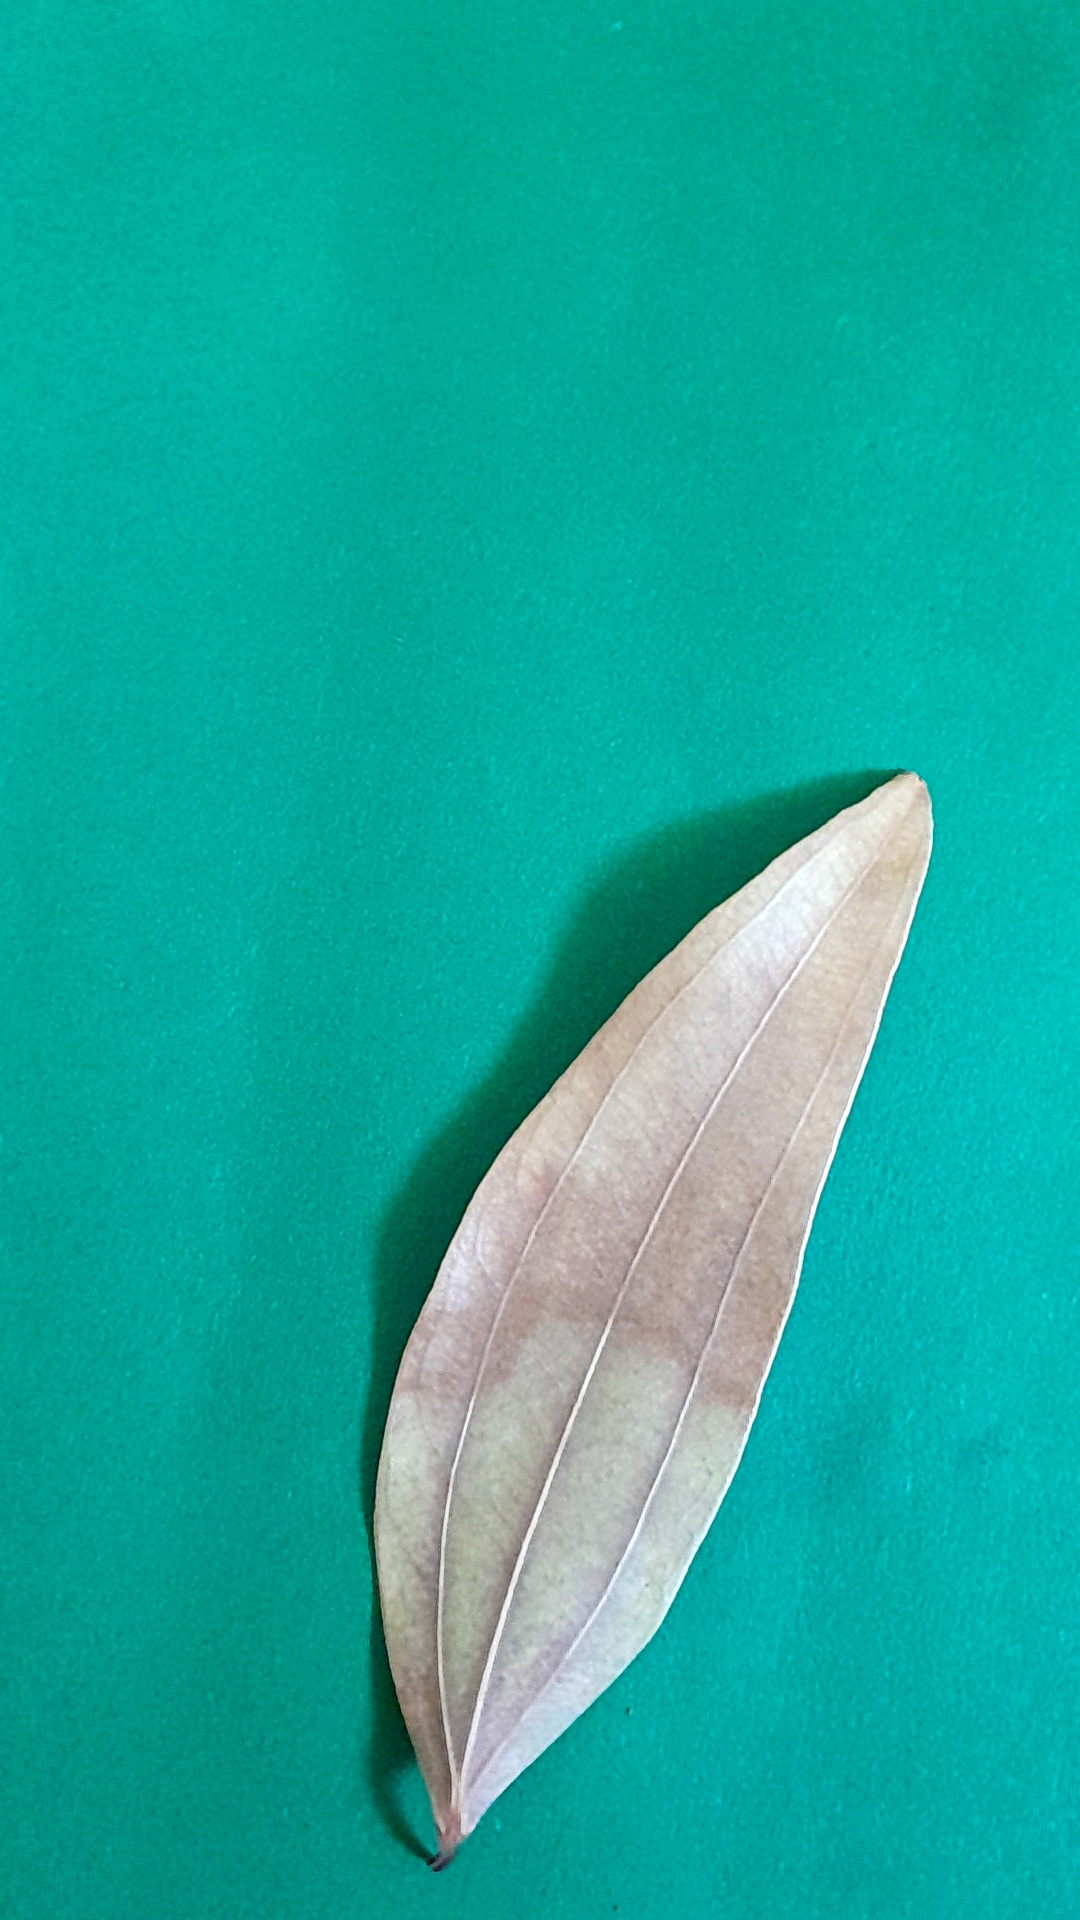
Label: Dry Leaf